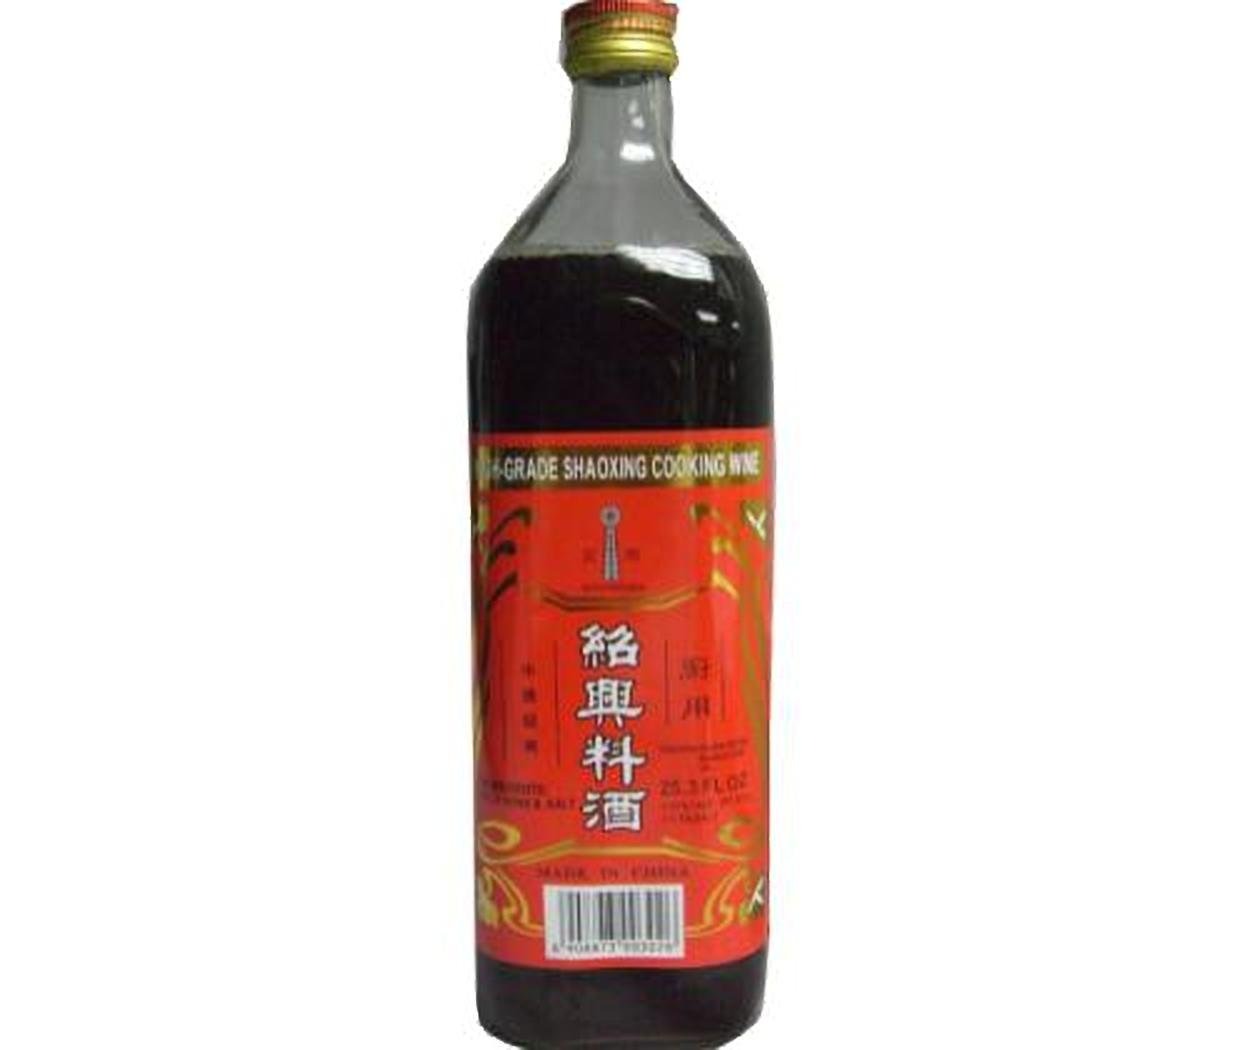
Item Name: Shaohsing (shaoxing) Rice Cooking Wine 750ml + One NineChef Spoon
Bullet Point 1: Shaohsing (shaoxing) Rice Cooking Wine 750ml + One NineChef Spoon
Bullet Point 2: Only One Free NineChef Spoon
Bullet Point 3: 绍兴料酒
Product Description: Shaohsing (shaoxing) Rice Cooking Wine 750ml + One NineChef Spoon Shaoxing wine, also called "yellow wine", is a traditional Chinese wine made by fermenting glutinous rice, water and wheat-based yeast. It must be produced in Shaoxing, in the Zhejiang province of eastern China. It is widely used as both a beverage and a cooking wine in Chinese cuisine
Value: 25.4
Unit: Fl Oz

Price: 14.99